Green Island (Kuwait)

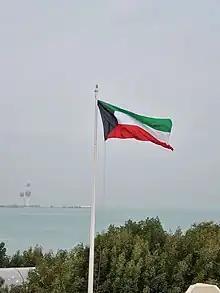
The flag of Kuwait waving in the Green Island

In 2023 Kuwait announced the Green Island Season in celebration of the 62nd National Day and 32nd Liberation Day. The Season was developed by the Touristic Enterprise Company (TEC). The Season opened its doors on 12 February 2023.